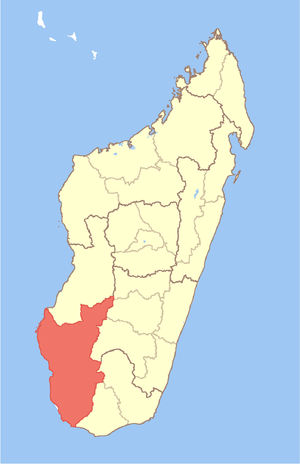
L'Atsimo-Andrefana est une des vingt-deux régions de Madagascar. Elle est située dans la province de Tuléar, dans le sud-ouest de l'île.